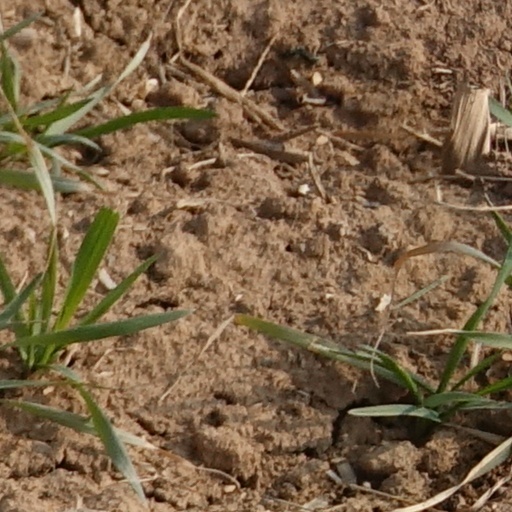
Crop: wheat